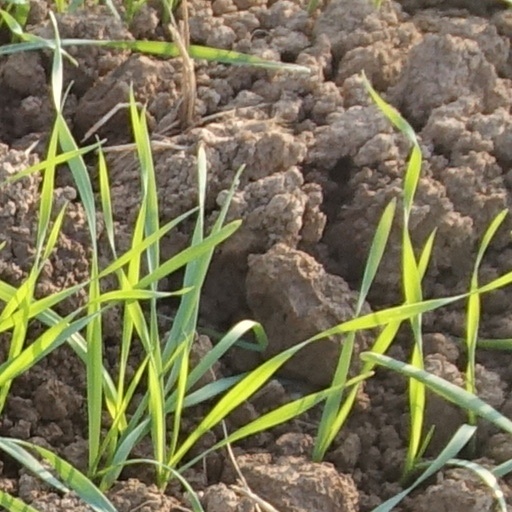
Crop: wheat